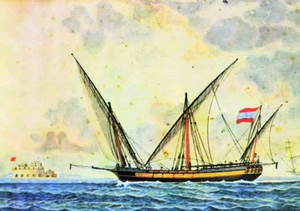
La Grèce ottomane est le terme utilisé pour désigner la période de domination ottomane de l'histoire de la Grèce. La majeure partie de la Grèce faisait alors partie de l’Empire ottoman, dès le XIVᵉ siècle, avant même donc la chute de Constantinople, et jusqu’à la fin de la guerre d'indépendance grecque au début des années 1830.
Le pachalik de l'Archipel, encore appelé eyalet de l'Archipel, beylerbeylik des Îles, vilayet de l'Archipel ou parfois Djézireh, est une ancienne province ottomane incluant plusieurs territoires de l'Empire ottoman. Ses limites ont beaucoup varié : selon les époques, elle a inclus les îles et presqu'îles de la mer Égée, la Grèce péninsulaire et l'île de Chypre. Elle était sous l'autorité du capitan pacha, chef de la marine ottomane.